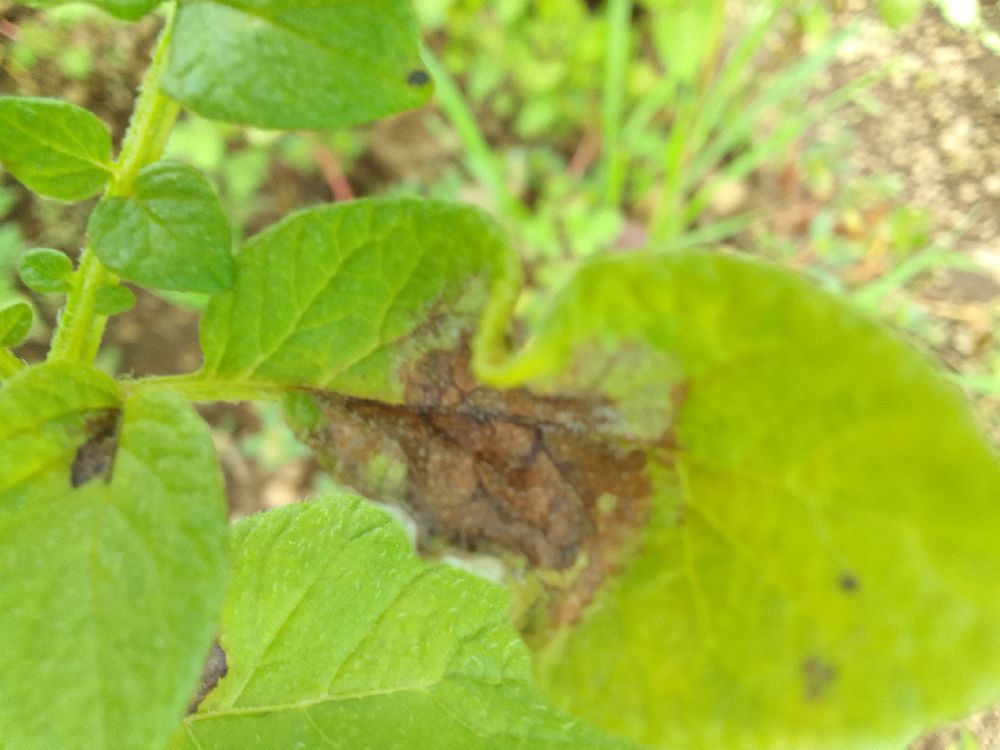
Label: Late blight